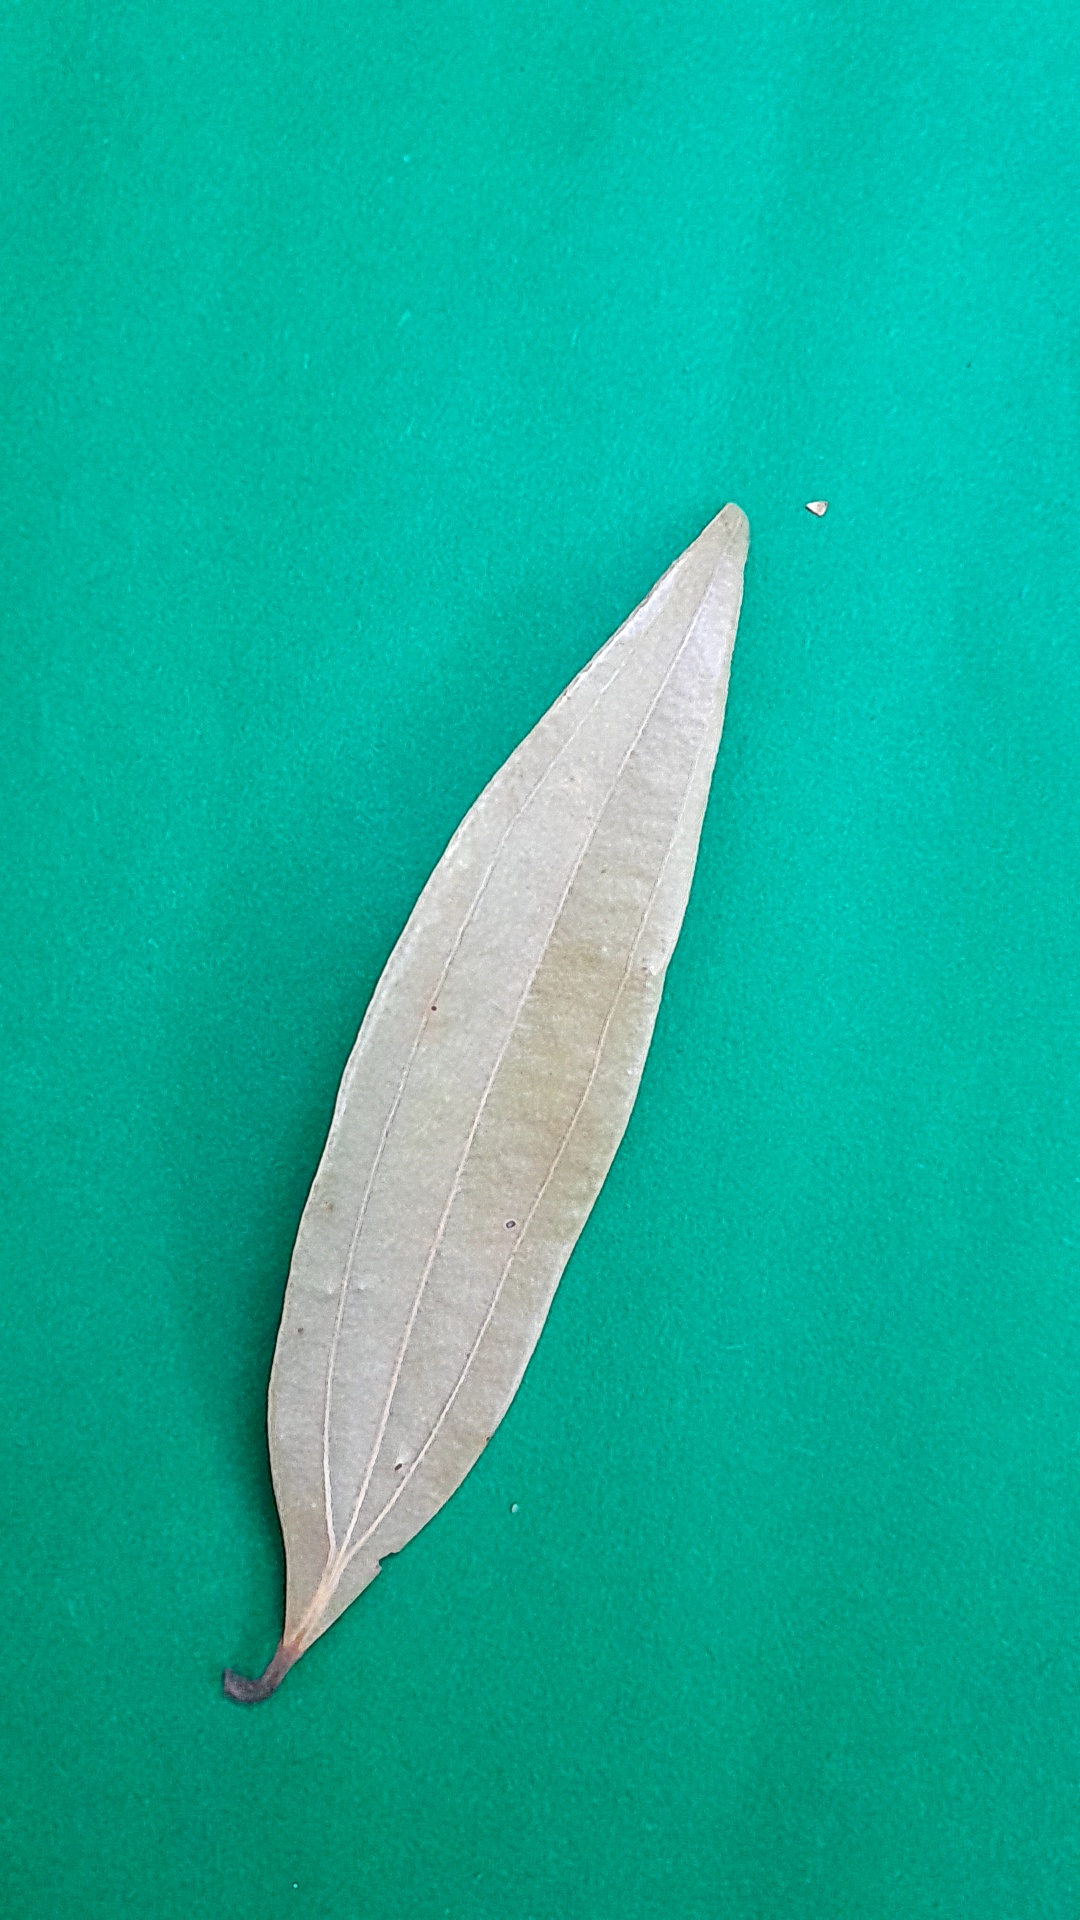
Label: Dry Leaf